Suitors of Penelope

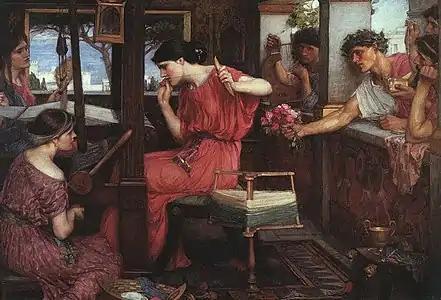
"Penelope and the Suitors" by John William Waterhouse (1912).

In Greek mythology, the suitors of Penelope (also known in Latin as the ) are one of the main subjects of Homer's "Odyssey".